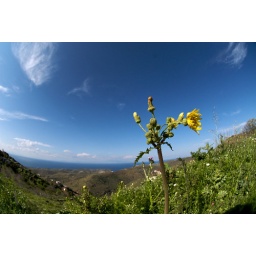
Another clear day on Kea. This is on the roadside, on the hill above the main town, Ioulida.